Menzenschwand

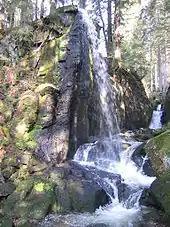
Waterfalls in the gorge of the Menzenschwander Alb

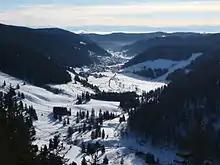
Upper Alb valley with the terminal moraine of "Kluse" (front), terrace to the Krunkelbach valley bottom (centre) and "Hinterdorf"

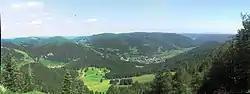
View from Spießhorn into the valley of the Menzenschwander Alb. Left the "Hinterdorf"; right: the "Vorderdorf"

Menzenschwand comprises three villages, "Vorderdorf" ("front village"), "Mitteldorf" ("middle village") and "Hinterdorf" ("rear village"), has a population of just under 550 inhabitants and belongs to the borough of St. Blasien. It lies in the valley of Menzenschwander Alb which runs south from the 1,493-metre-high Feldberg. The valley joins the westward-running valley of the Bernauer Alb above St. Blasien. In the valley to the east lies the lake of Schluchsee.